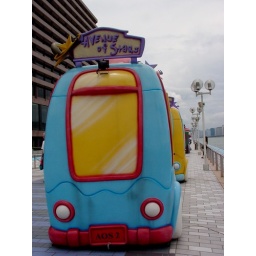
reminds me of the &amp;quot;Doctor IQ&amp;quot; cartoon series; i named by cat after the little girl robot, Siu Wun